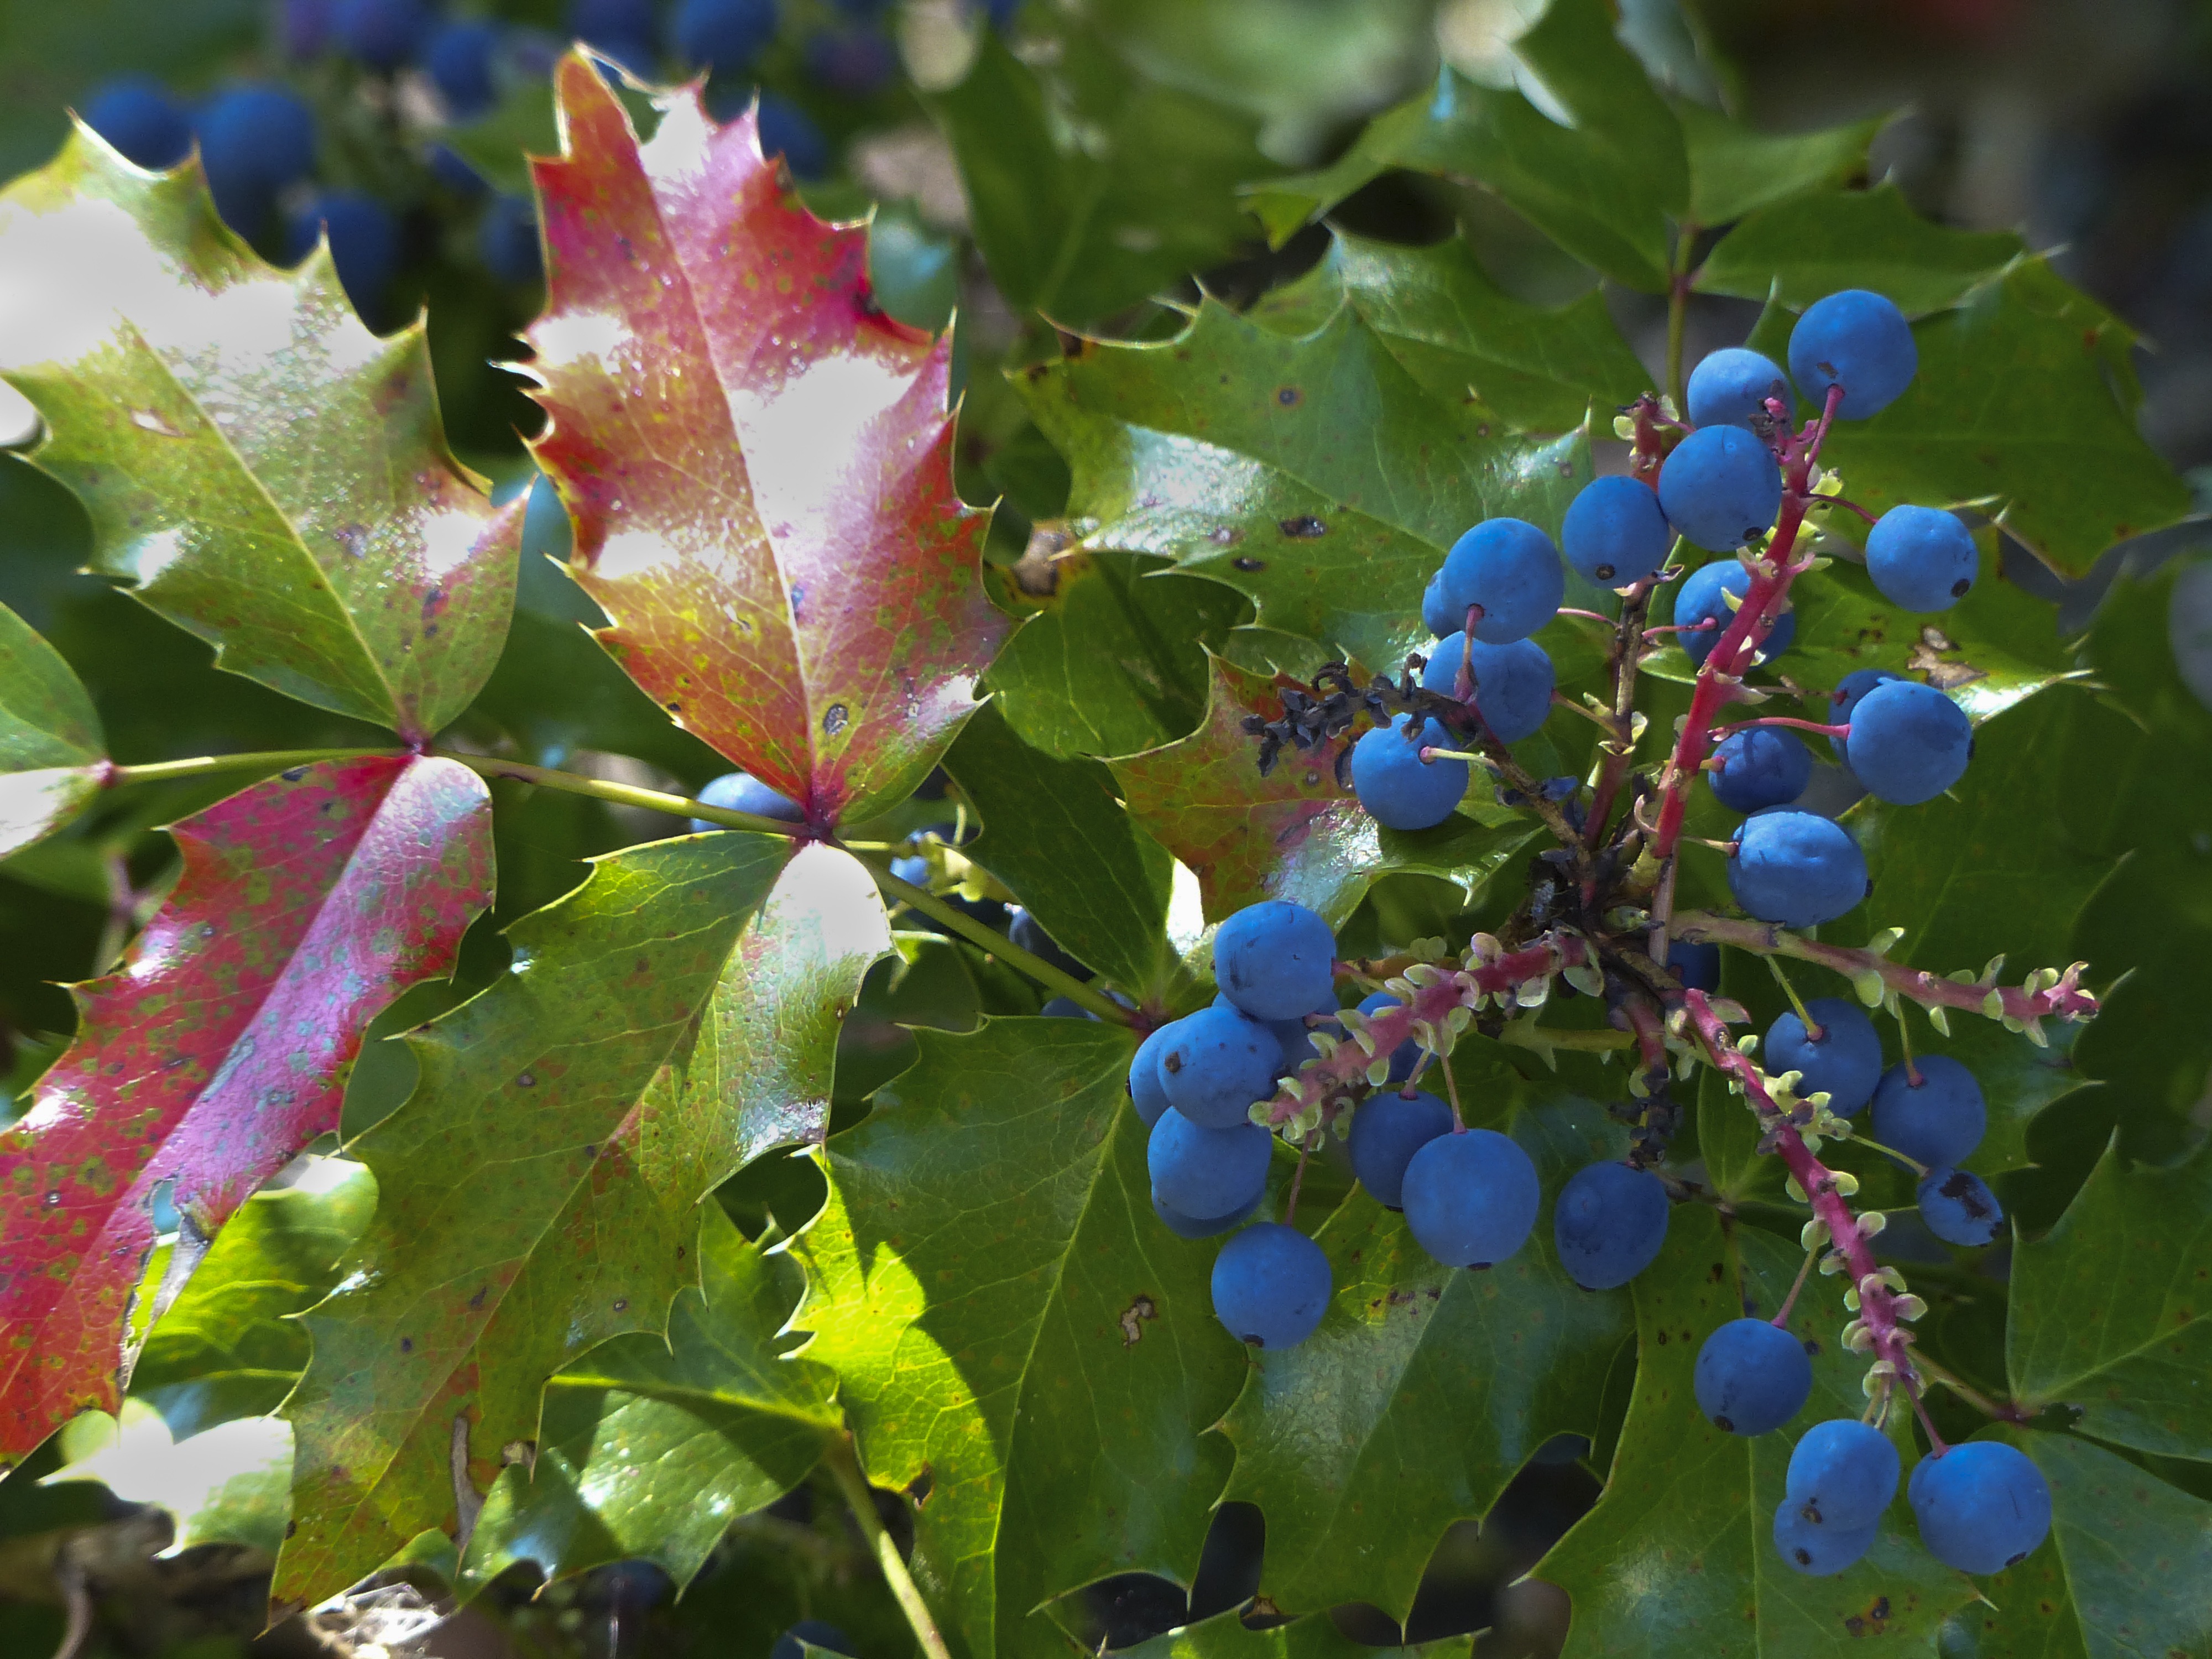
tree, nature, forest, branch, blossom, plant, fruit, berry, leaf, fall, flower, food, green, red, produce, evergreen, autumn, botany, colorful, flora, season, close up, wild plant, leaves, berries, shrub, fall colors, golden autumn, flowering plant, woody plant, land plant, mistle toe